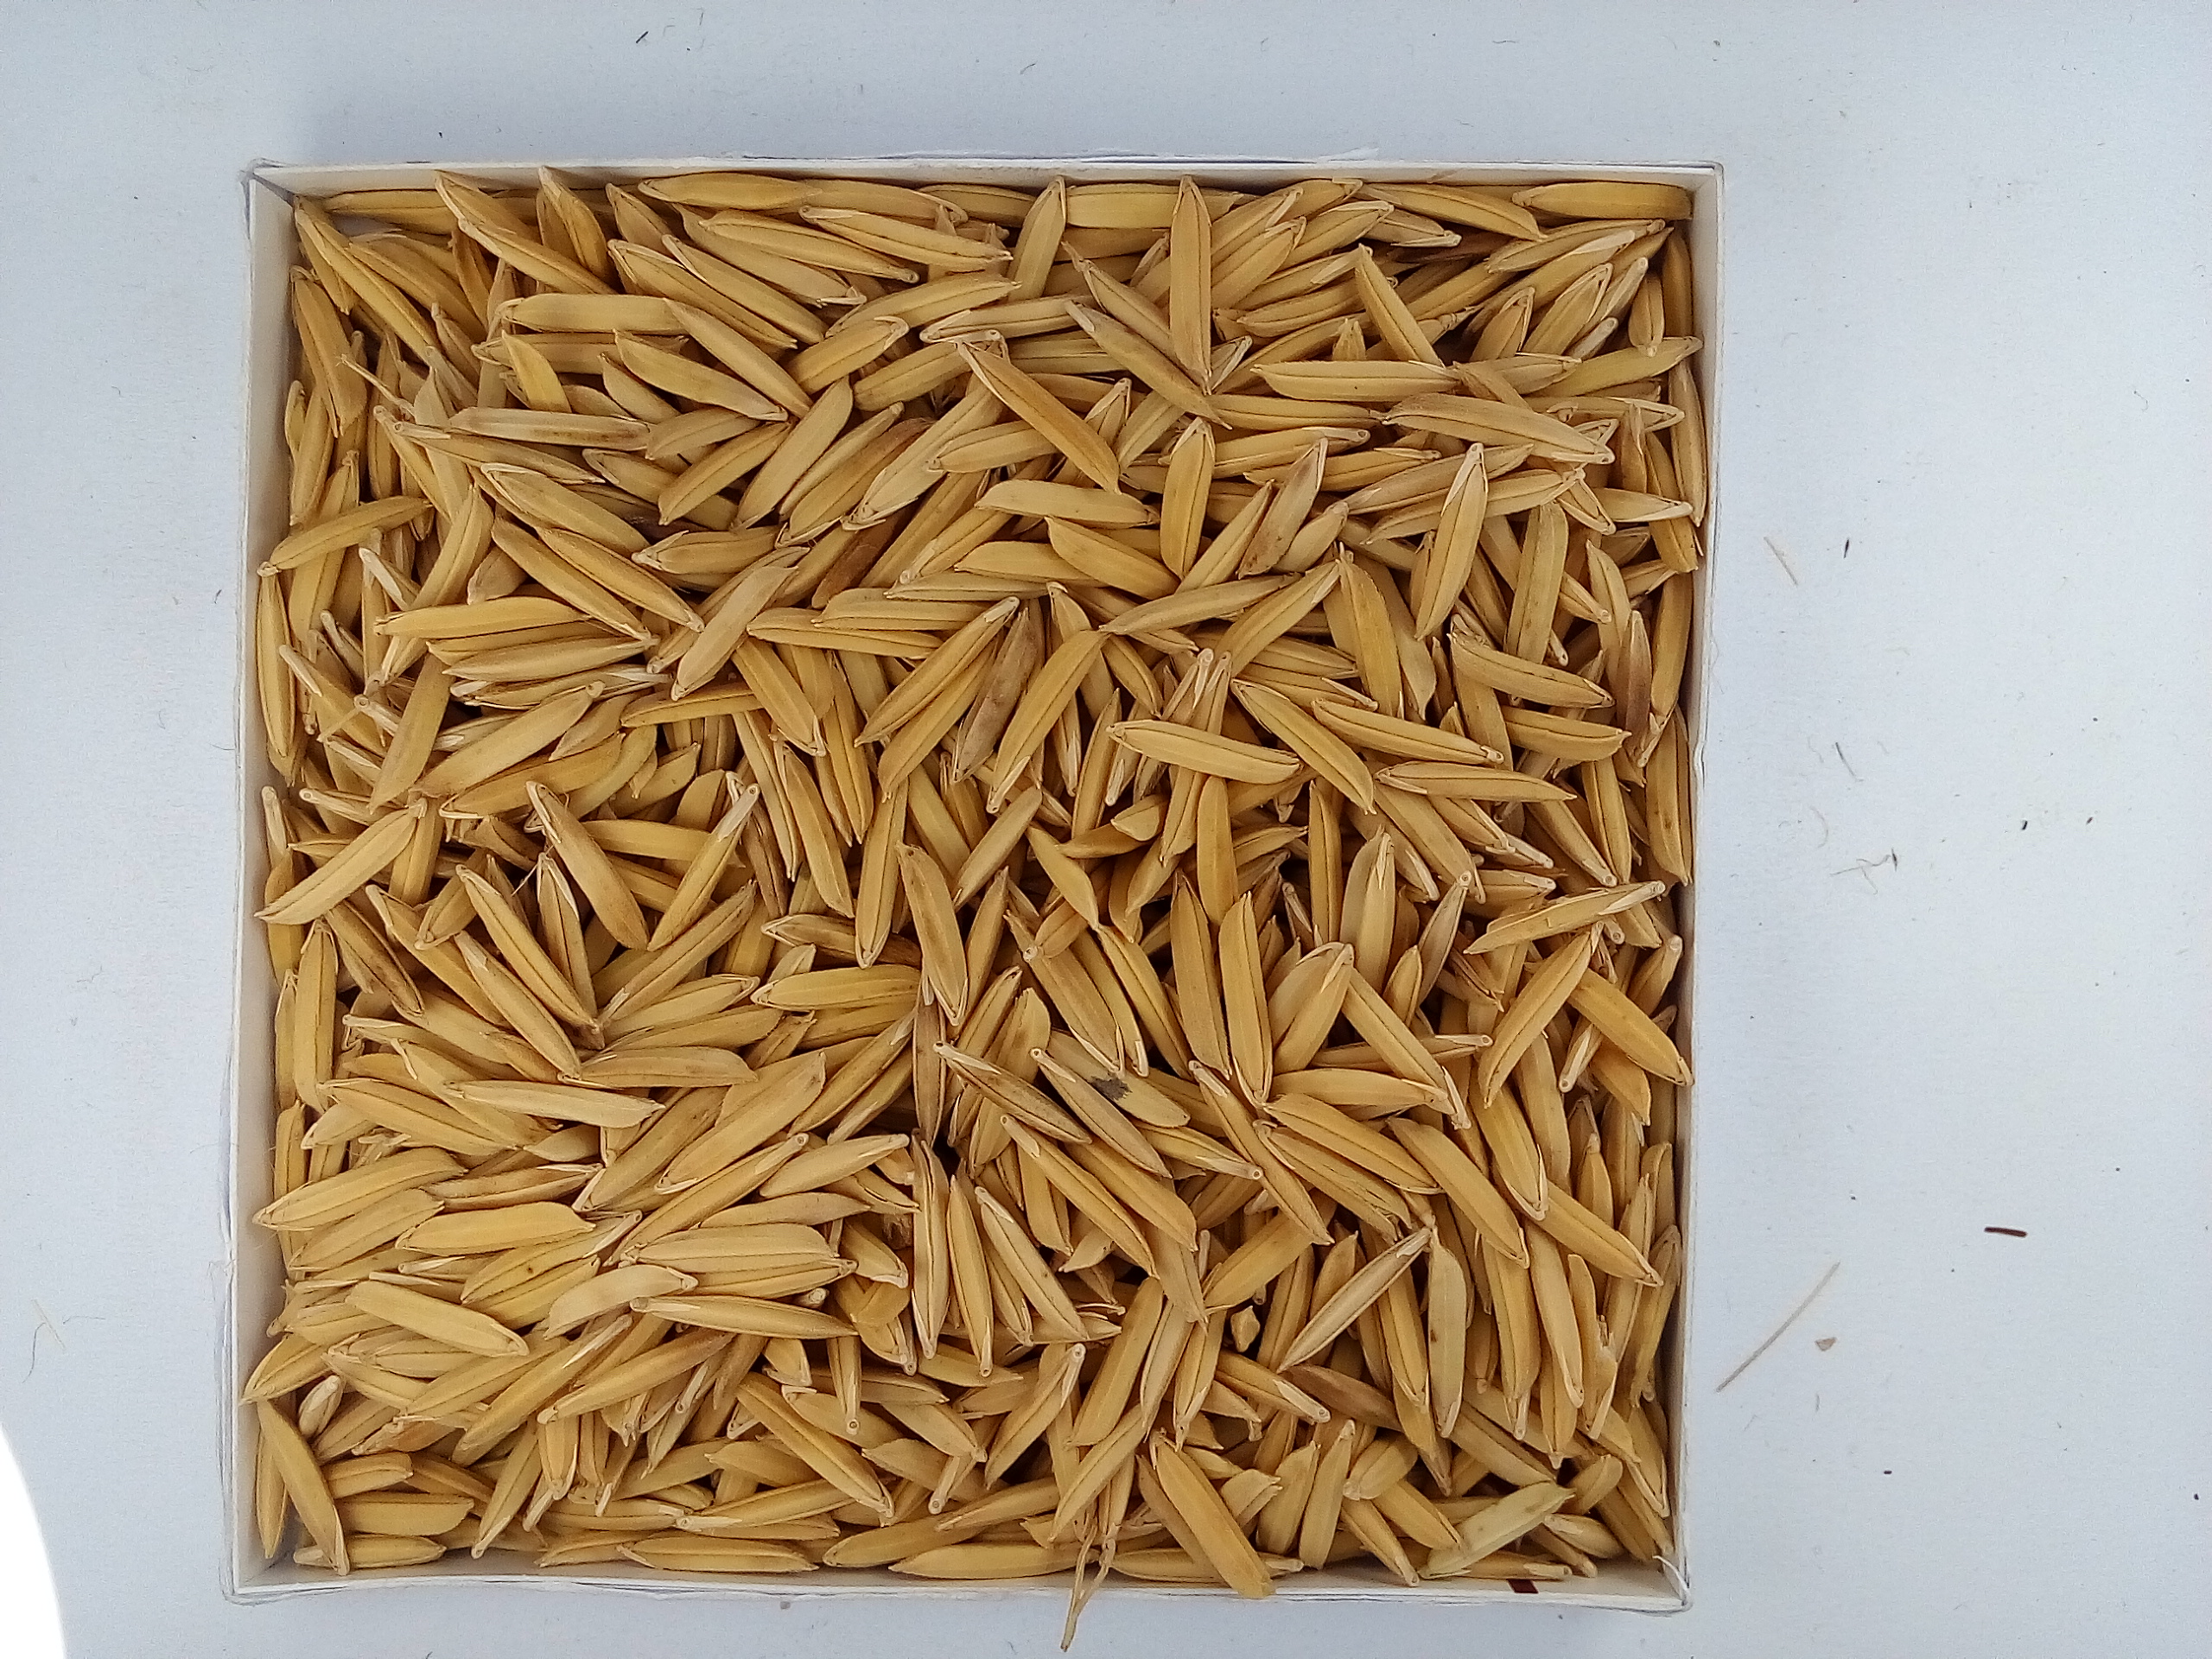
Rice seed variety: Unknown